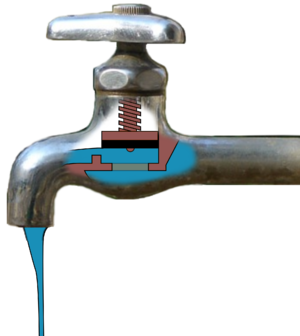
Un robinet est, en plomberie et en robinetterie, un appareil métallique permettant le contrôle et/ou l’arrêt d’un fluide.